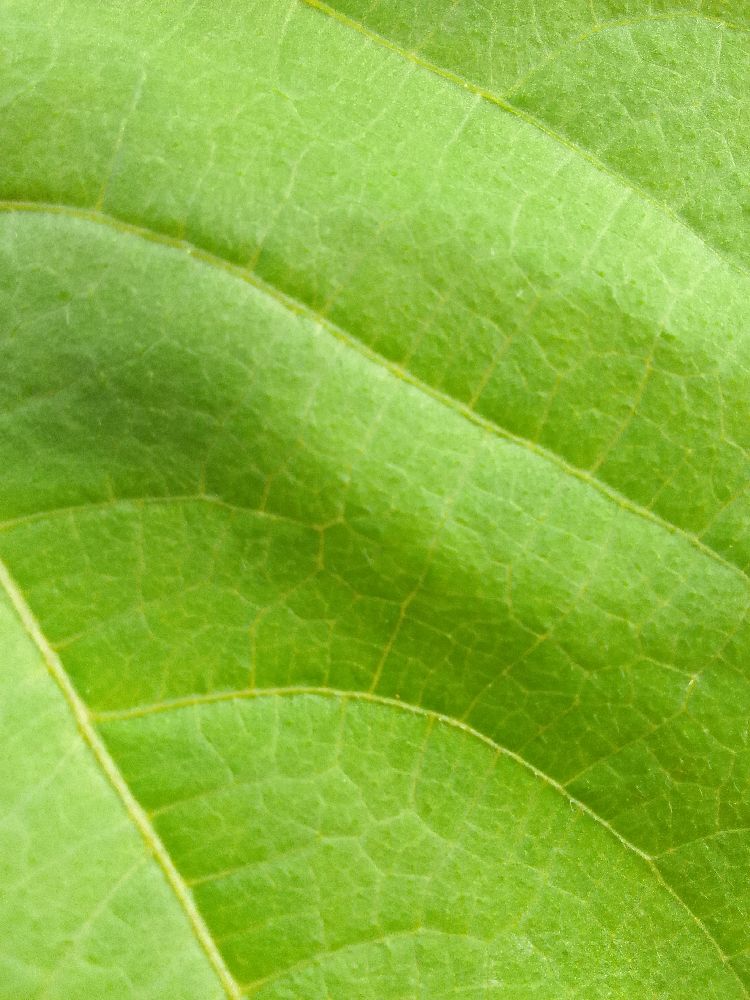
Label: healthy